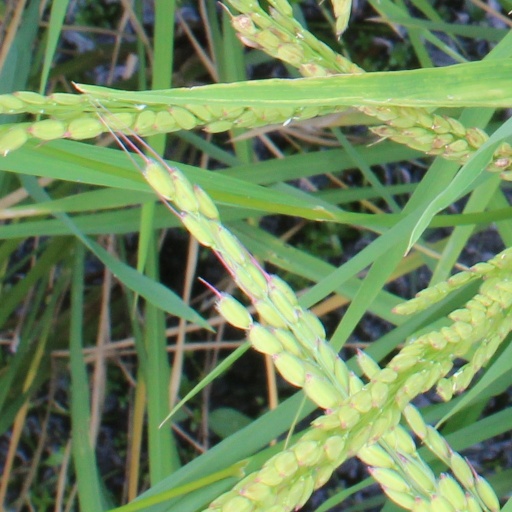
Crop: rice